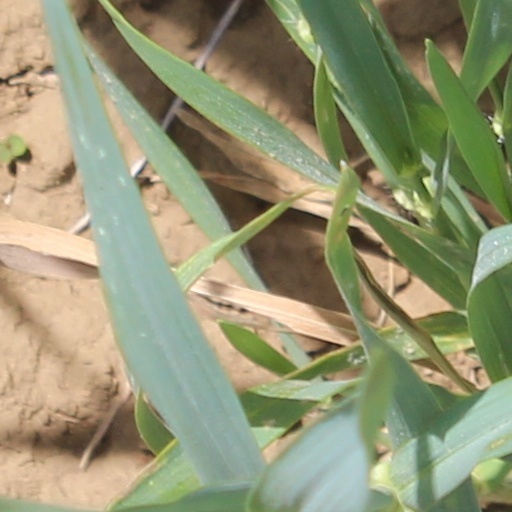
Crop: wheat